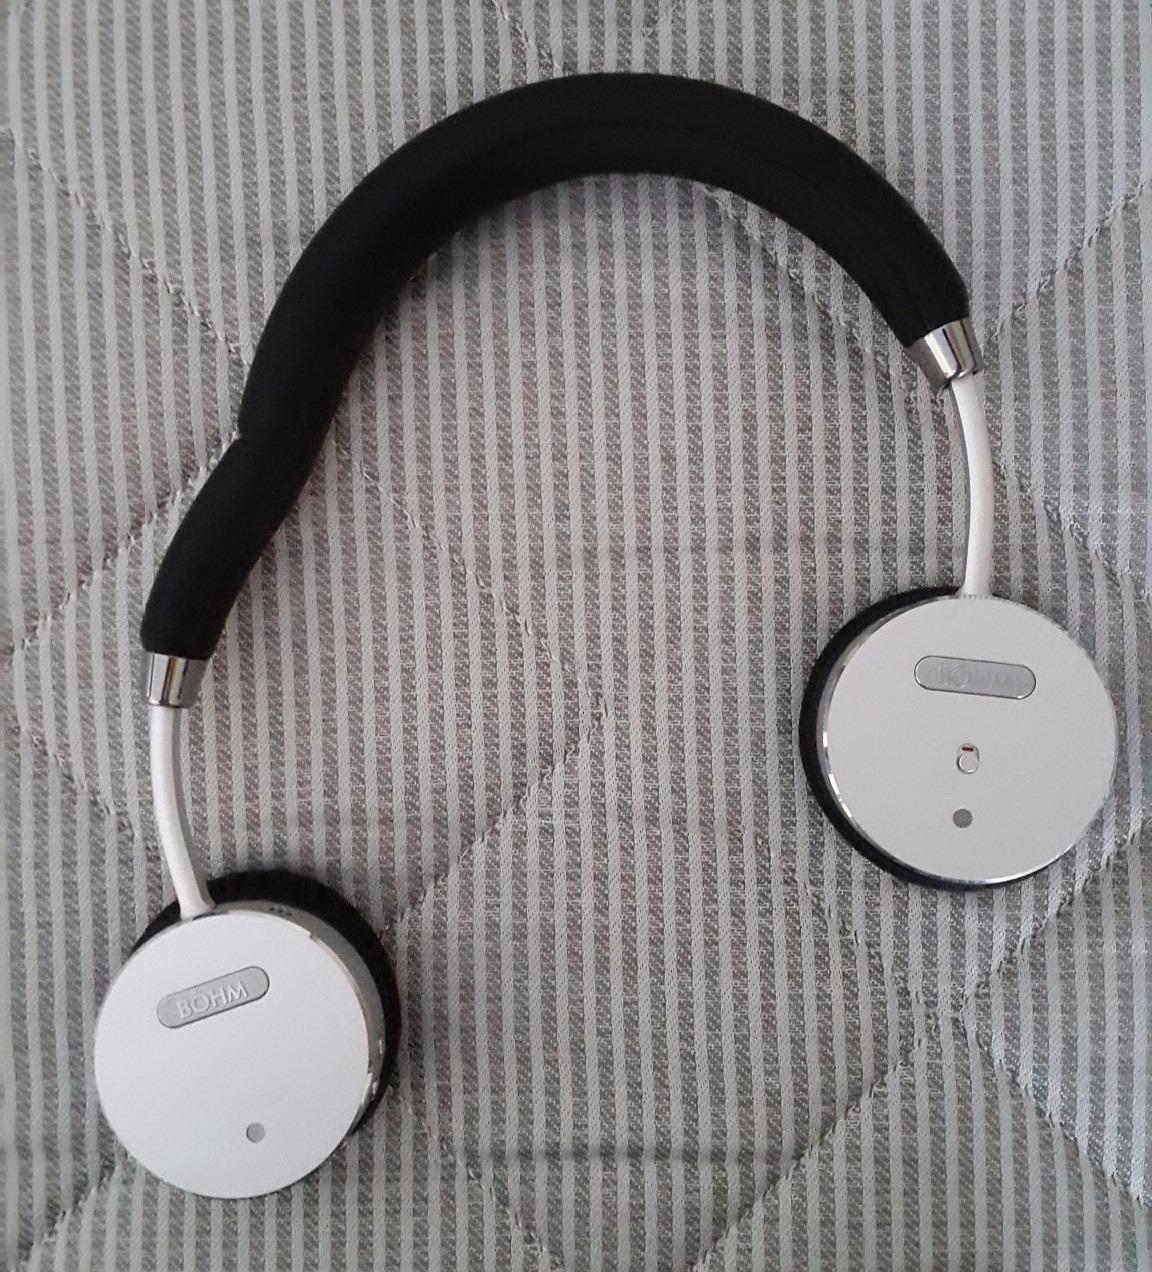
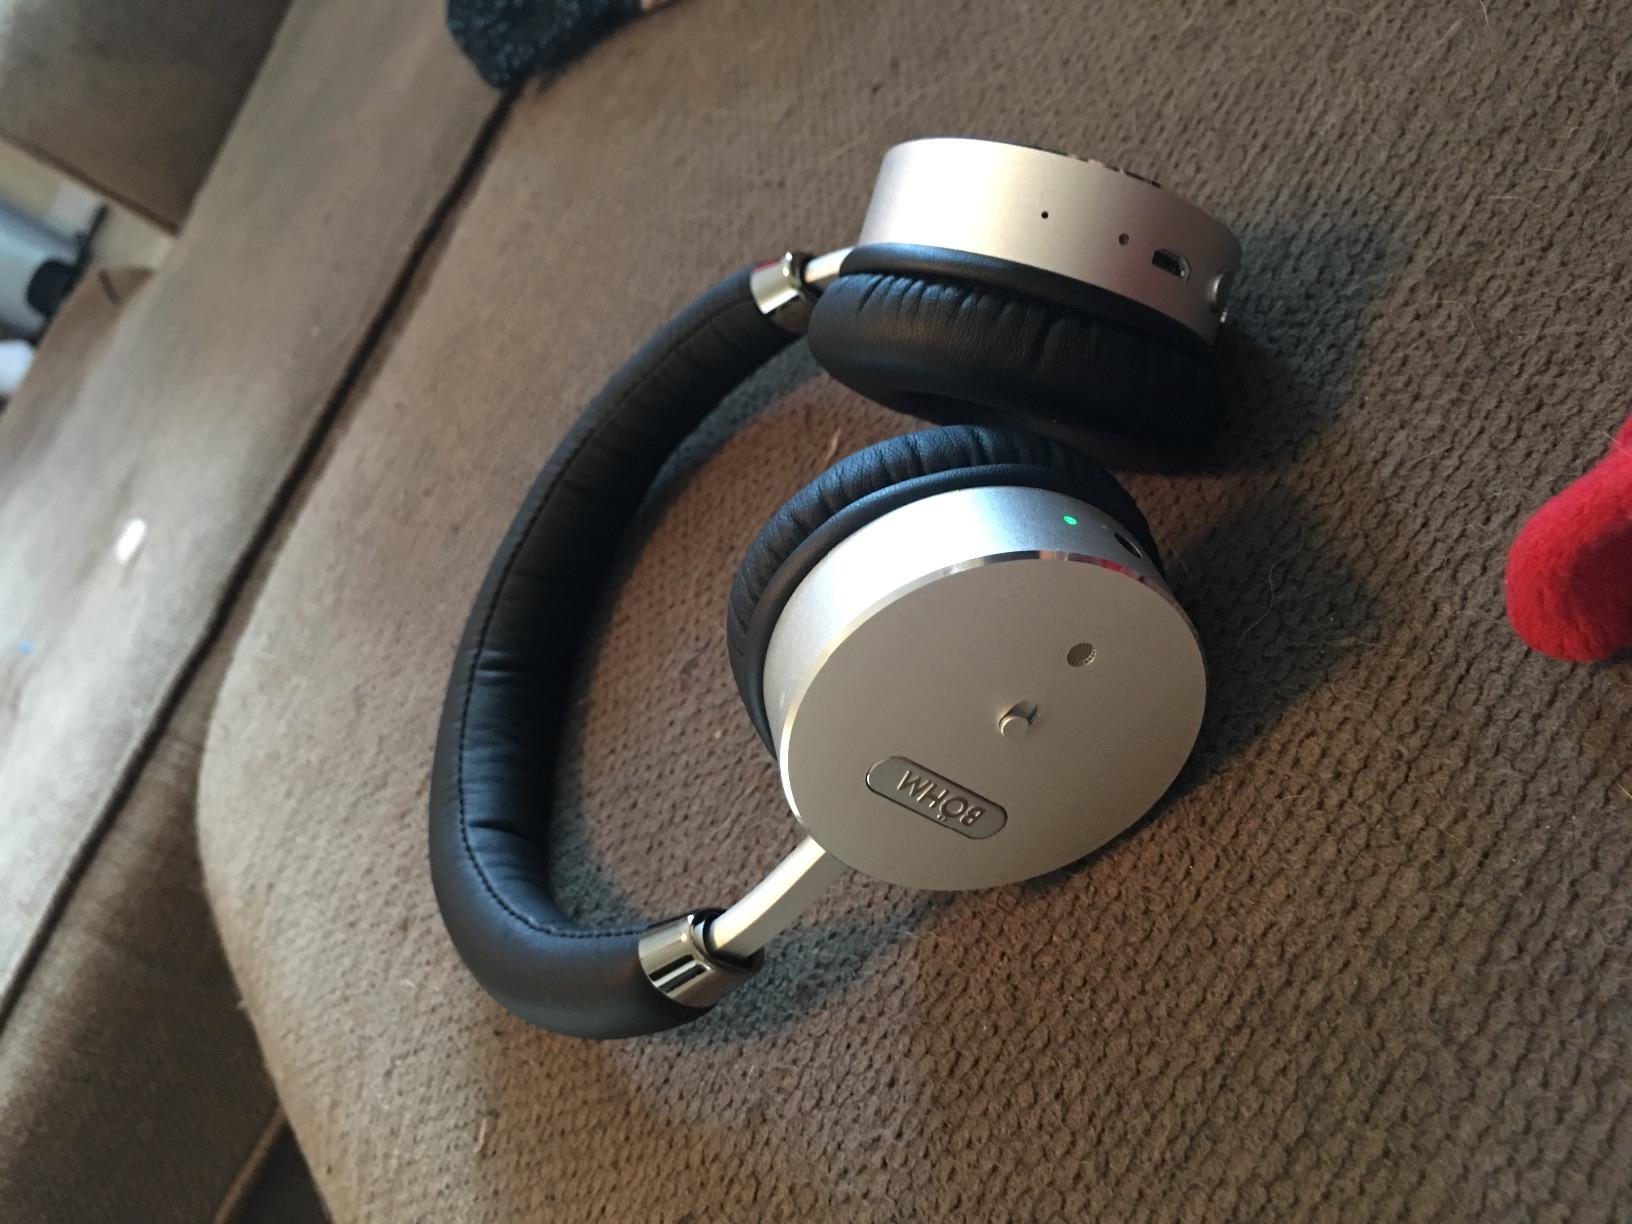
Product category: headphones
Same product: yes